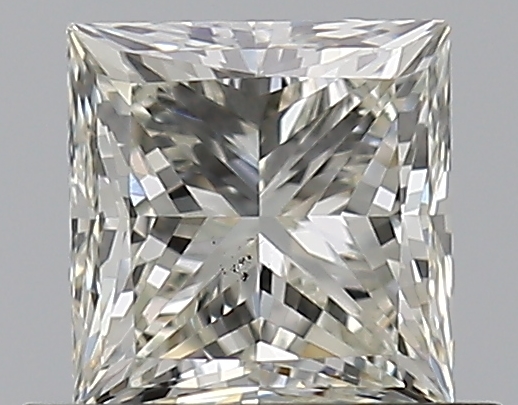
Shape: princess
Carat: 0.7
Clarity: VS2
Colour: K
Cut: EX
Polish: EX
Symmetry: VG
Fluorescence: N
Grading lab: GIA
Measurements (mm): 4.83 x 4.72 x 3.48